Assianism

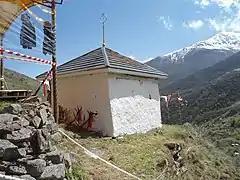
Alardi Temple in North Ossetia–Alania.

The Ossetian people are today split between two states: North Ossetia–Alania, a constituent federal republic within Russia, and the neighbouring only partially recognised state of South Ossetia. The incipient collapse of the Soviet Union in the 1980s triggered projects of identity-building among many of its constituent nations. In Ossetia, as in other nations, this involved the recovery of an "authentic national religion" harking back to pre-Christian times. Ossetian nationalism also played a role, powered by ethnic conflicts for lands and resources with neighbouring peoples in North Ossetia, and for independence in South Ossetia, a territory historically part of Georgia, whose status as an independent entity is a matter of international controversy (cf. the 2008 Russo-Georgian War).